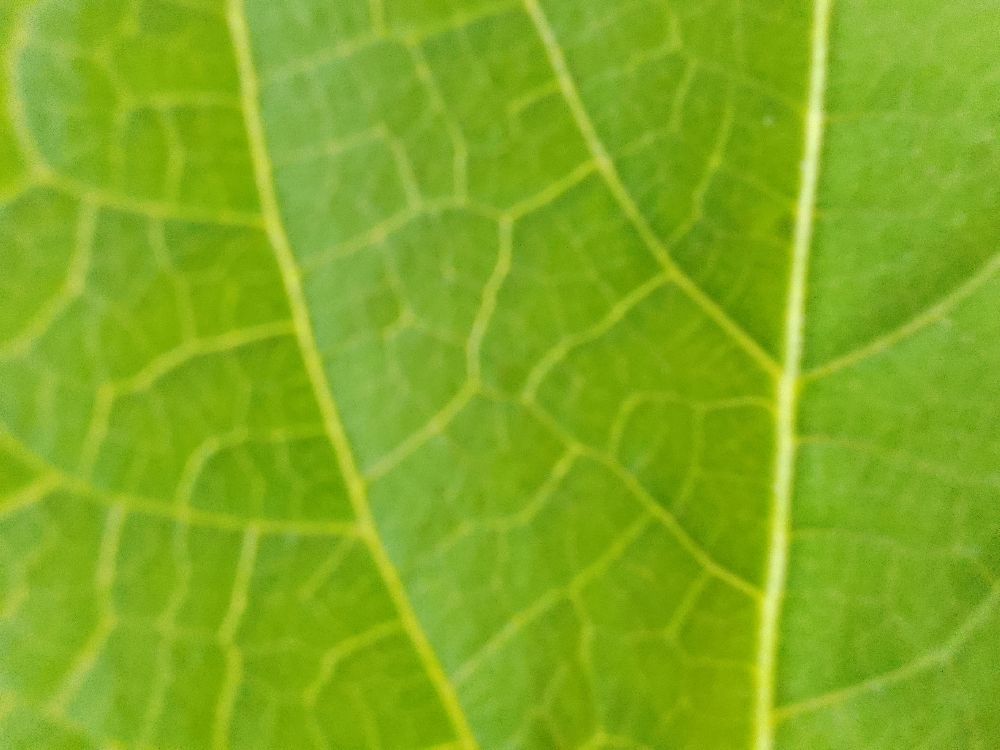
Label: healthy